Eurocopter EC225 Super Puma

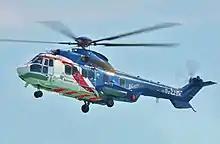
A Bristow Helicopters EC225LP at Sumburgh Airport

In January 2005, Algeria became the first country to use the EC225 when the Algerian Ministerial Air Liaisons Group (GLAM) took delivery of a single helicopter for VIP transport duties.